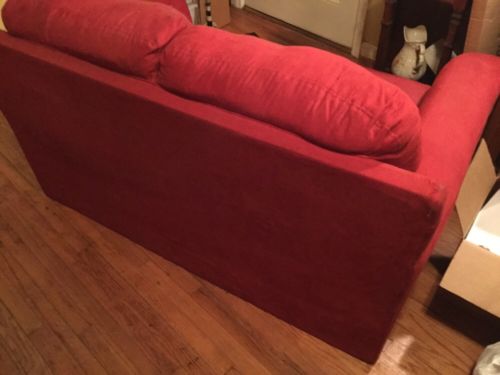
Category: sofa